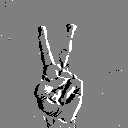
ASL letter: v